Henry Bentinck (British Army officer)

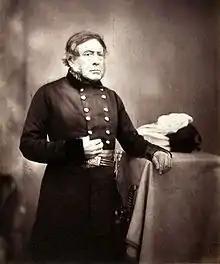
three-quarter portrait, Crimea 1855

General Sir Henry John William Bentinck KCB (8 September 1796 – 29 September 1878) was a British soldier and courtier.